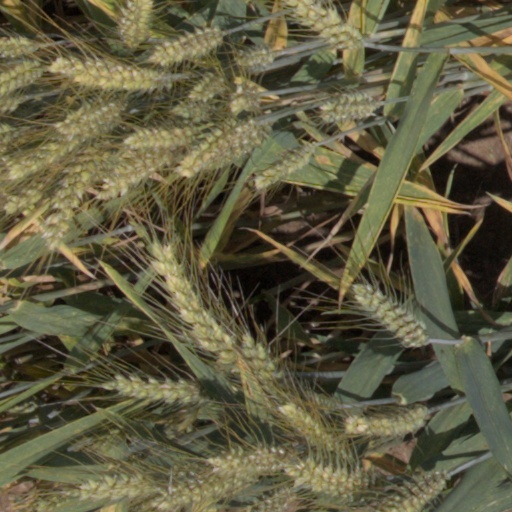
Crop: wheat